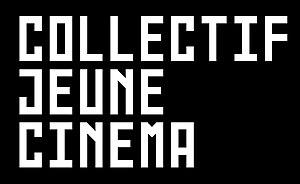
Logo Collectif Jeune Cinéma
Le Collectif Jeune cinéma est une association qui a pour buts la distribution et la diffusion des pratiques cinématographiques expérimentales dans les arts visuels. Co-fondée en 1971 par des cinéastes et critiques de cinéma expérimental, elle est la première coopérative de cinéastes à voir le jour en France, proche des coopératives d’artistes apparues peu de temps avant. Le CJC est un acteur majeur de la diffusion du cinéma expérimental en France, il organise des projections et a édité les revues Cinéma différent et étoilements.